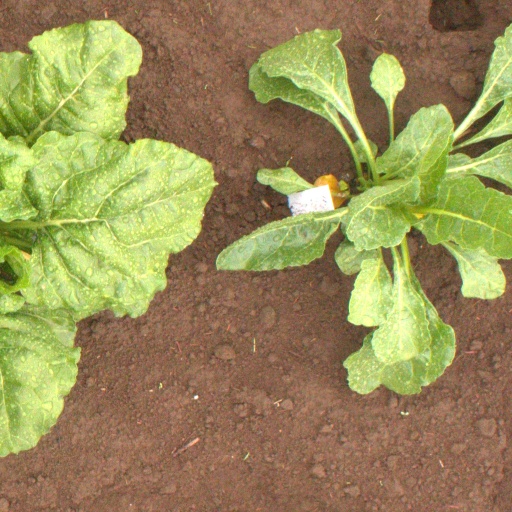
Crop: sugar beet